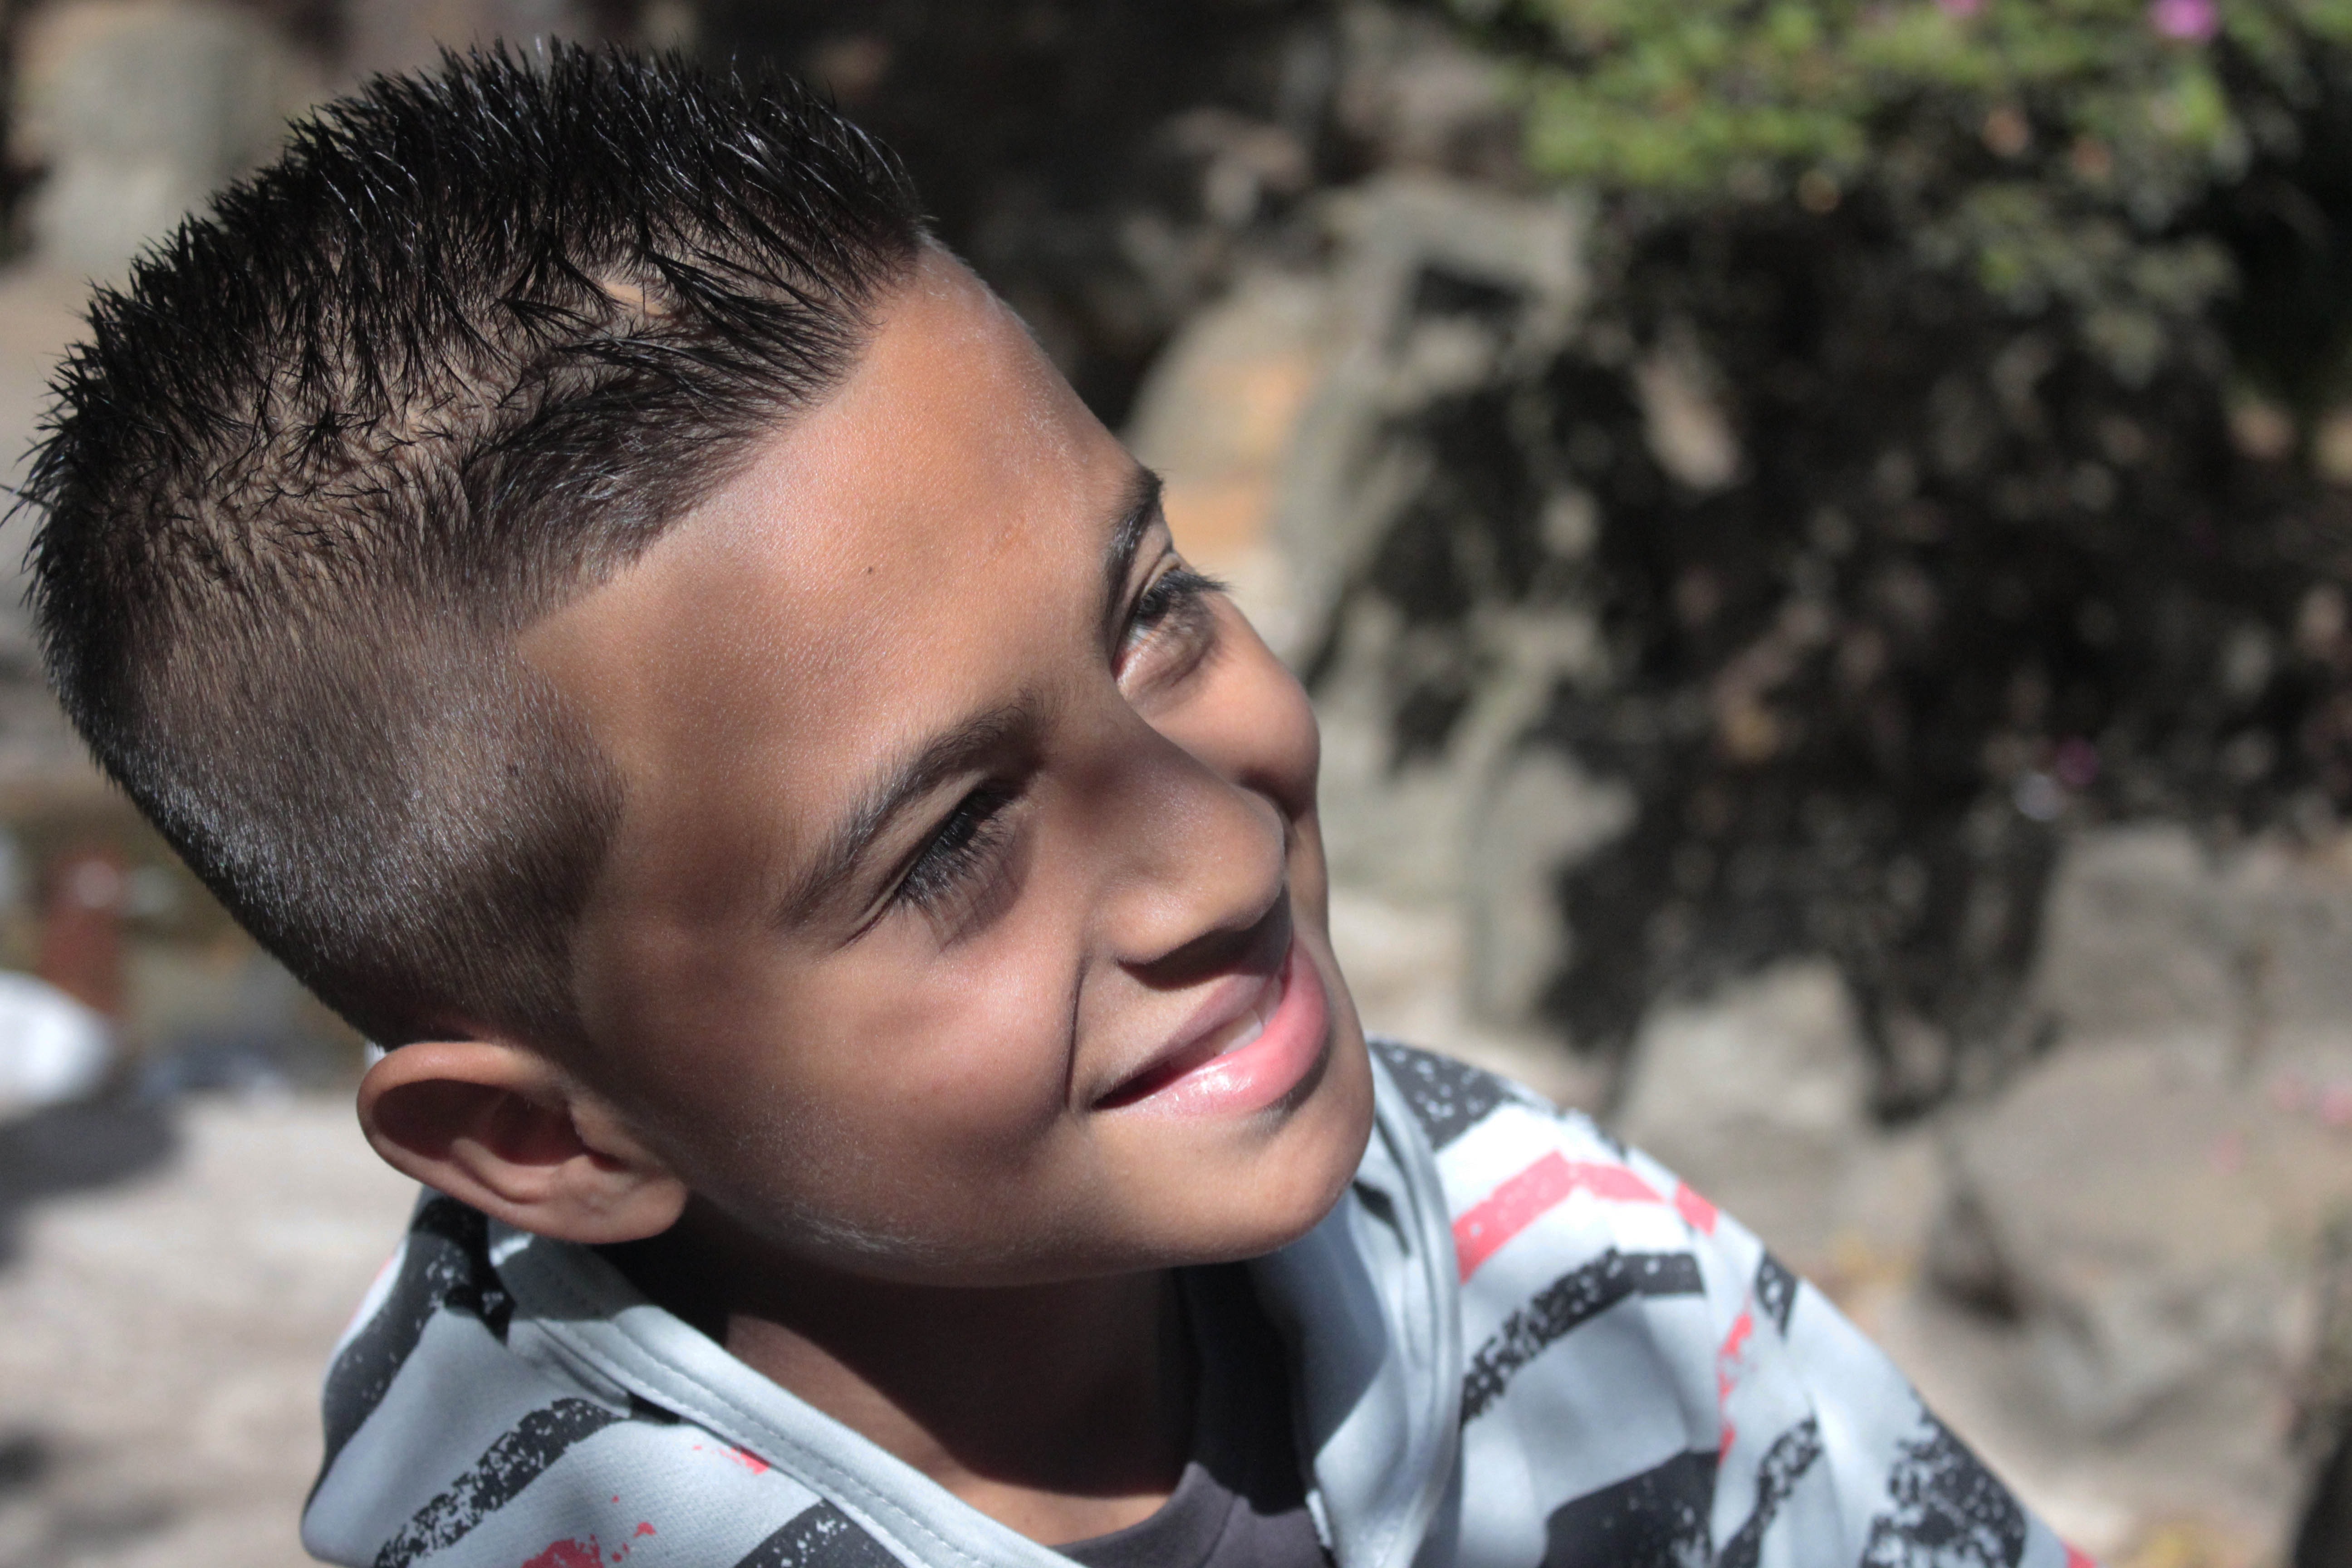
person, people, hair, kid, model, spring, child, fashion, hairstyle, smile, beauty, sol